Nita Ing

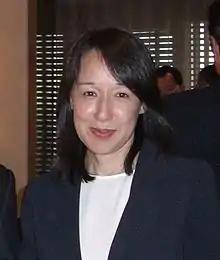

Nita Ing (born 17 March 1955) is a Taiwanese-American businesswoman who is the president of Continental Engineering Corporation and the former chairman of the board of the Taiwan High Speed Rail Corporation, the company which built a high-speed railway system from Taipei to Kaohsiung. A supporter of the Democratic Progressive Party, she had been an advisor to the former President Chen Shui-bian.